Wilder's Folly

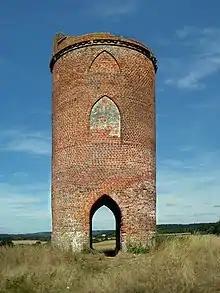
South side of Wilder's Folly, with Sulham House, where Henry Wilder lived, visible in the exact centre of the arch

The brick tower or belvedere on Nunhide Hill was built in 1769 by Reverend Henry Wilder (1744–1814) while he was courting Joan Thoyts (c. 1748–1837), younger sister of John Thoyts of Sulhamstead House. Wilder constructed the tower so that it could be seen from Thoyts' home as well as from his own residence, Sulham House. Sulham House can still be seen through the south arch of Wilder's Folly looking north, but Sulhamstead House is no longer visible from the top of the hill. Wilder and Thoyts were married on 13 June 1769, and had eleven children.